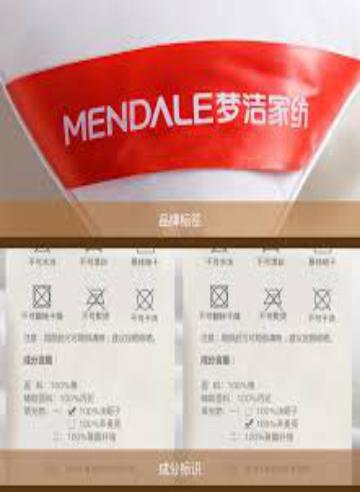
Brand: meng jie-2
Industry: Necessities